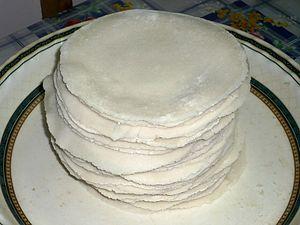
Le Pathiri est une galette à base de farine de riz. Il fait partie de la cuisine locale des Mappila dans la région du Malabar. Le riz concassé est transformé en une pâte blanche et cuit sur des moules appelés oadu. Après façonnage, il est parfois trempé dans du lait de coco pour le garder doux et améliorer son goût.